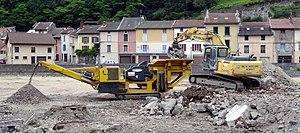
Concasseur Keestrack en action